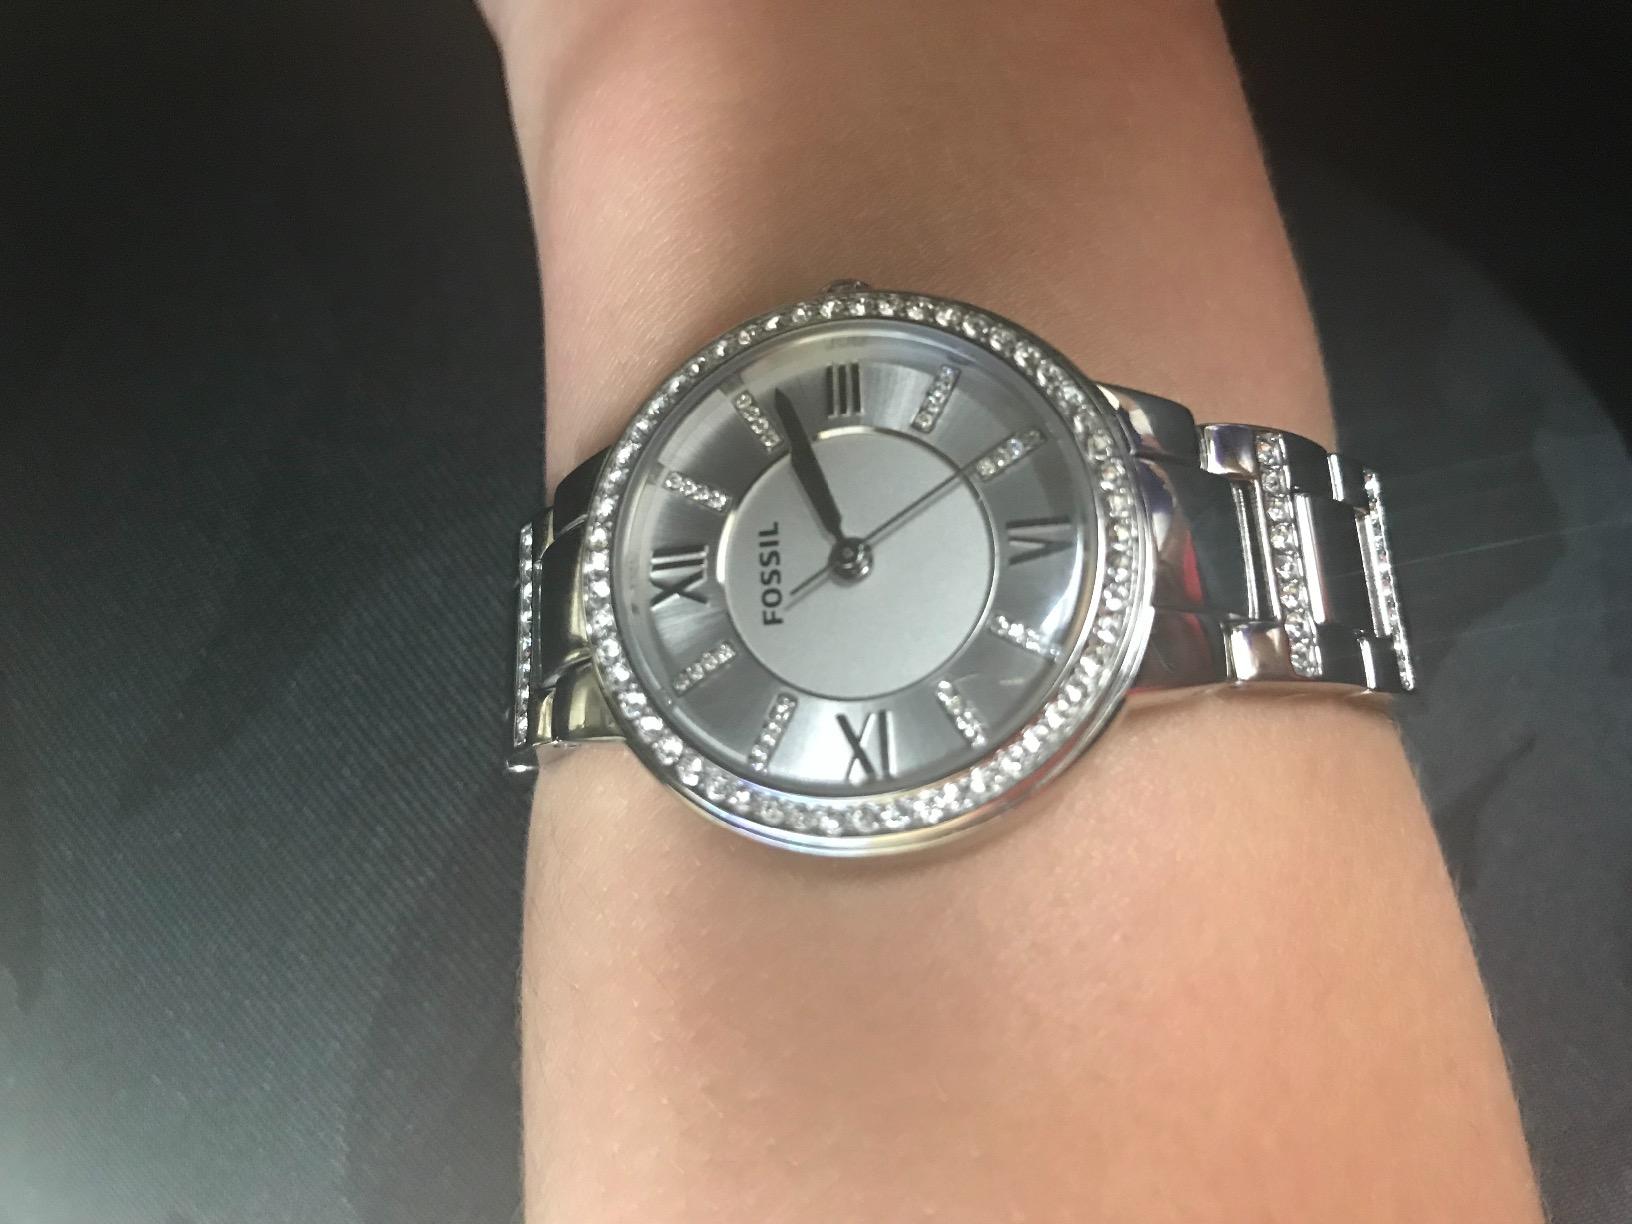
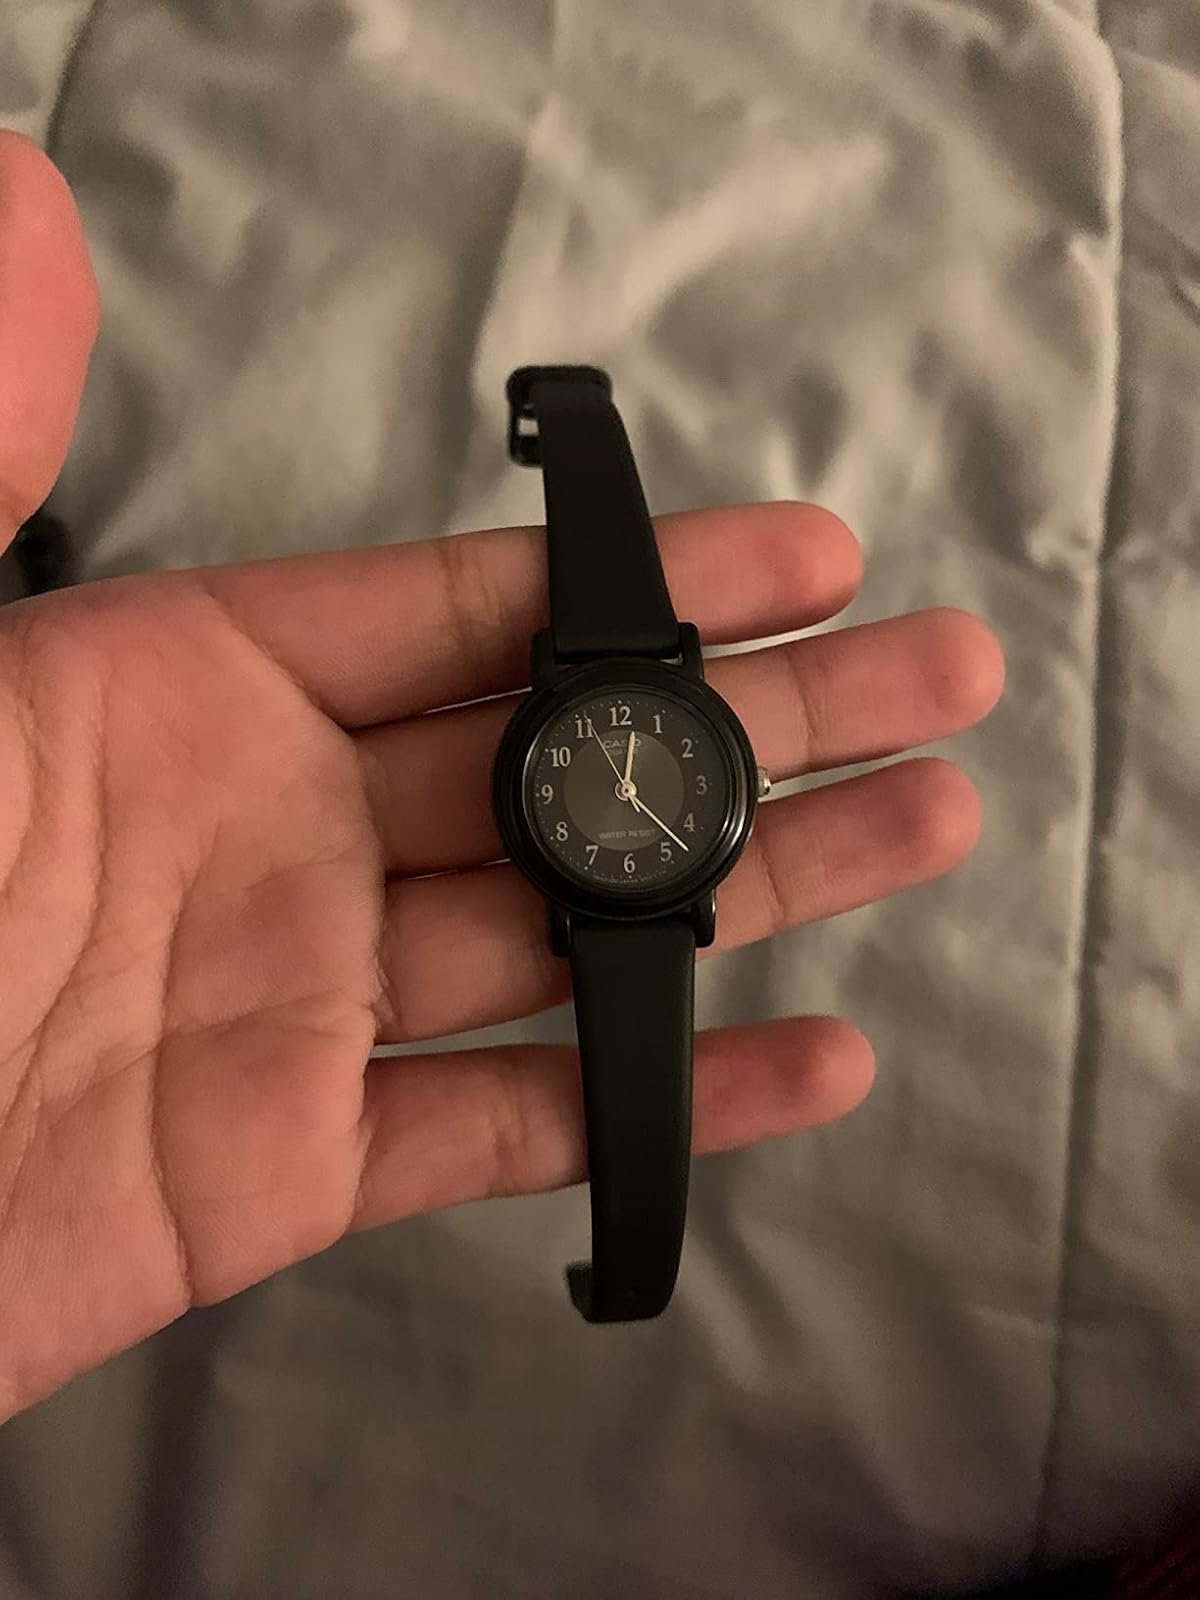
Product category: accessories_watch
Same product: no